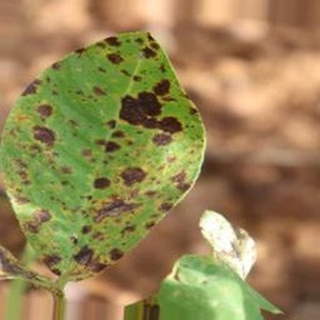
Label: groundnut_late_leaf_spot